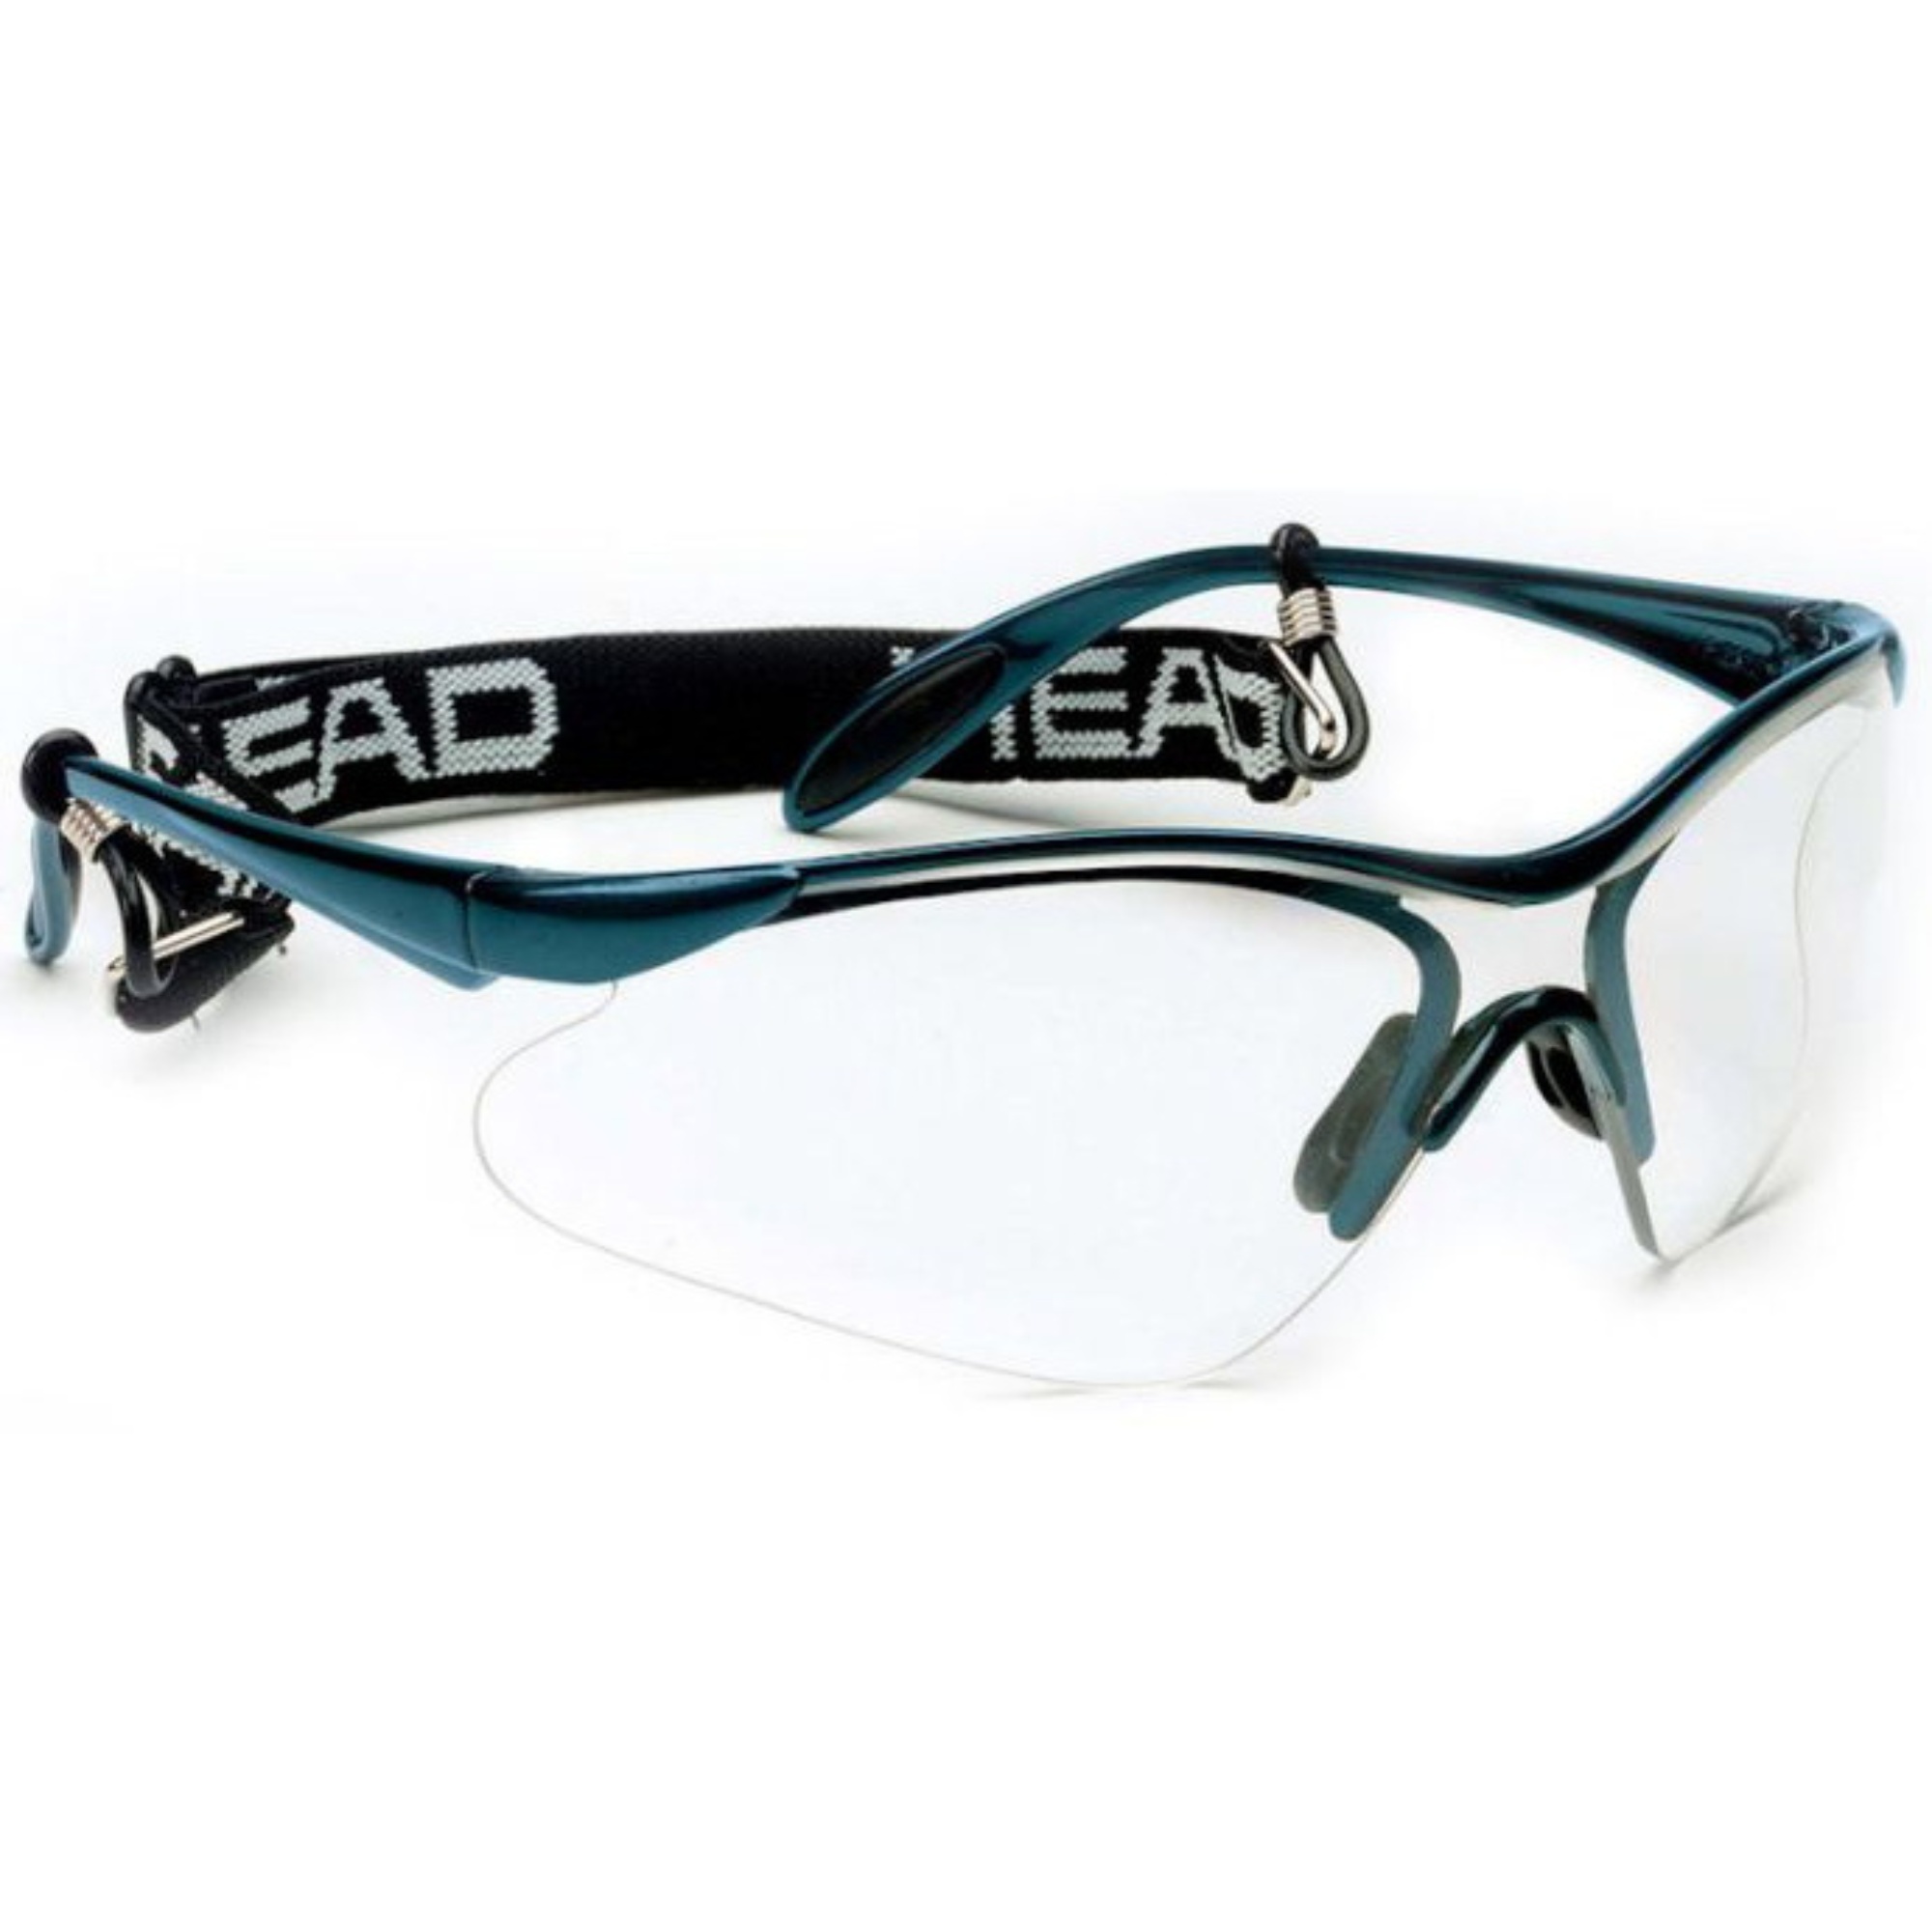
Head Rave Racquetball Eyewear 988047
Stylish, lightweight frame with impact resistance Polycarbonate lenses, distortion-free Lenses treated for anti-scratch and anti-fog Comfortable, non-slip nosepieces Rubber inlay in temples for enhanced stability Adjustable elastic strap for secure fit during play Includes high-quality lens cleaning bag
Brand: Head
Category: Sporting Goods > Athletics > Racquetball & Squash > Racquetball & Squash Eyewear